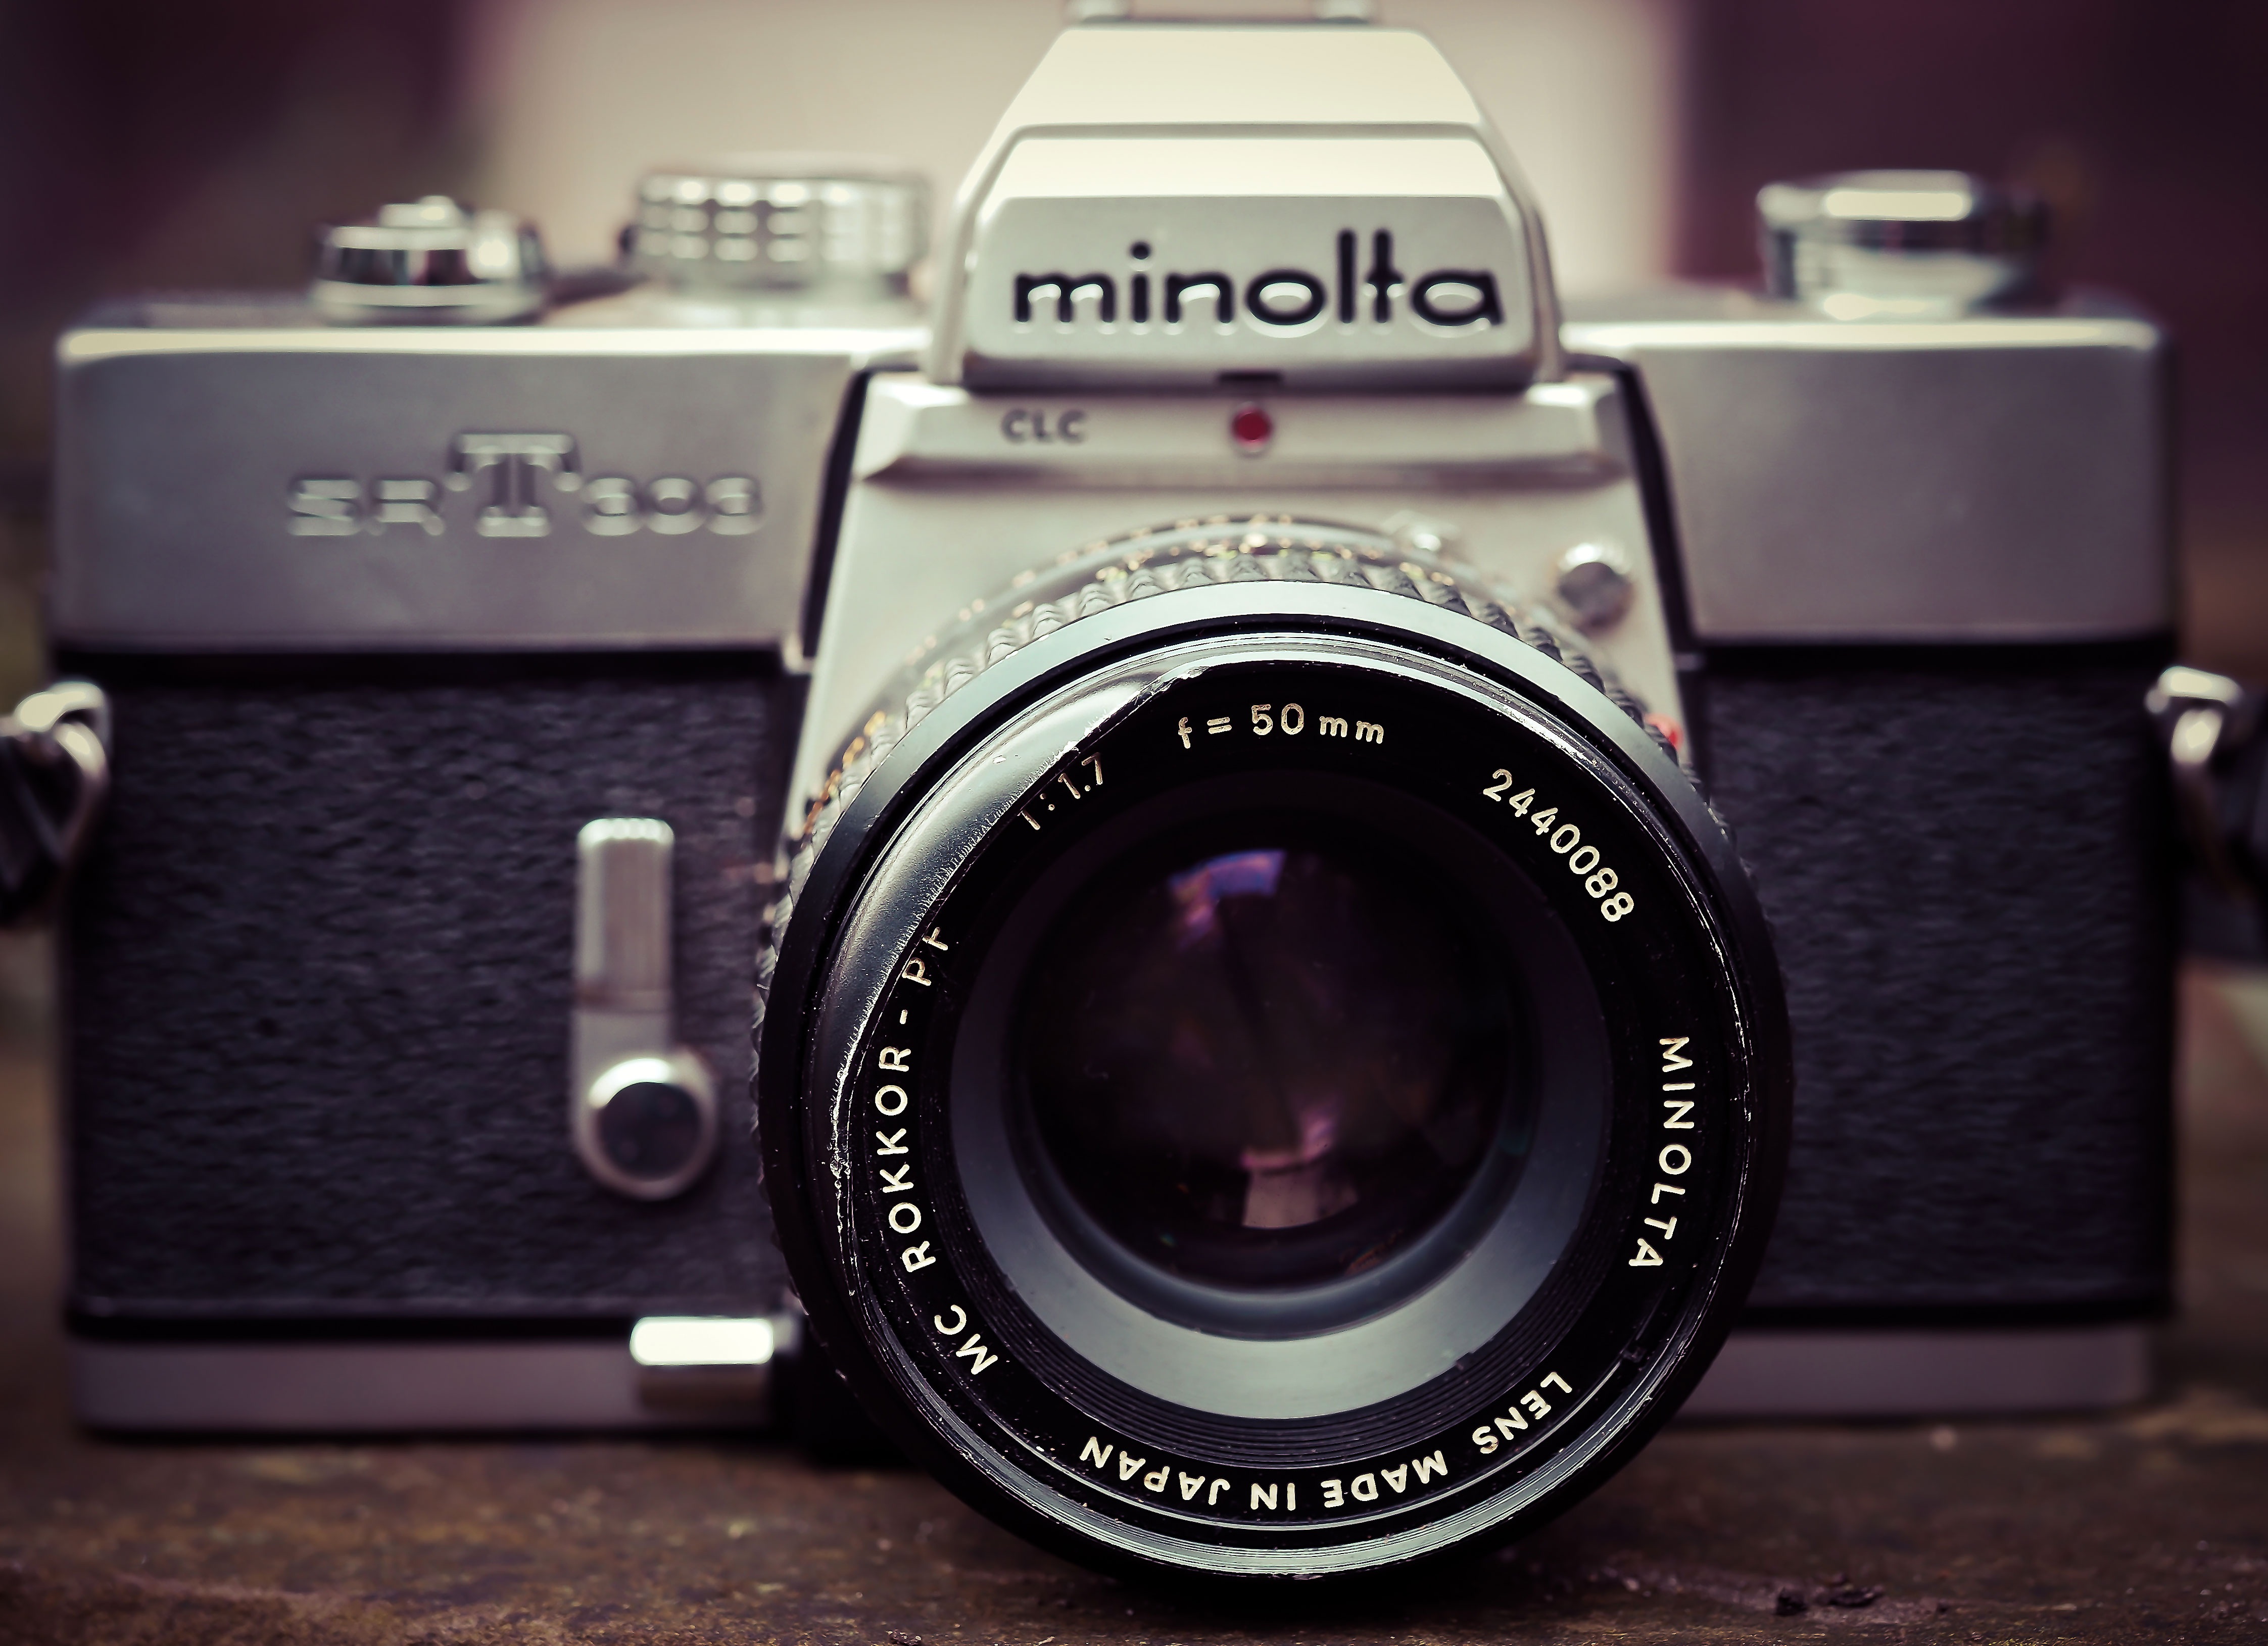
camera, photography, vintage, retro, old, photo, analog, lens, nostalgia, old camera, reflex camera, digital camera, photograph, camera lens, minolta, retro look, photo camera, rangefinder camera, digital slr, single lens reflex camera, cameras optics, mirrorless interchangeable lens camera